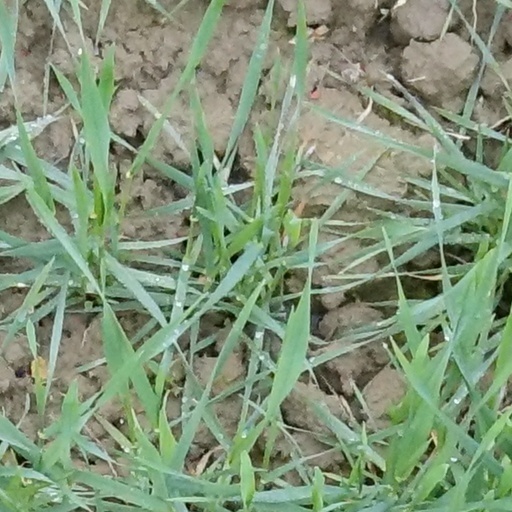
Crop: wheat